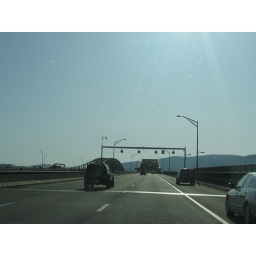
Getting ready to cross the toll bridge over the Hudson River